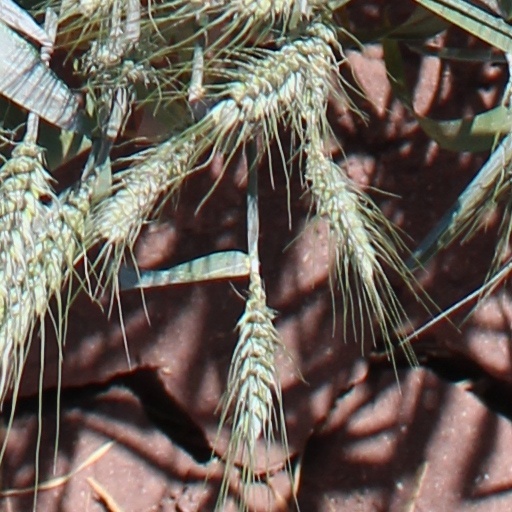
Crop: wheat